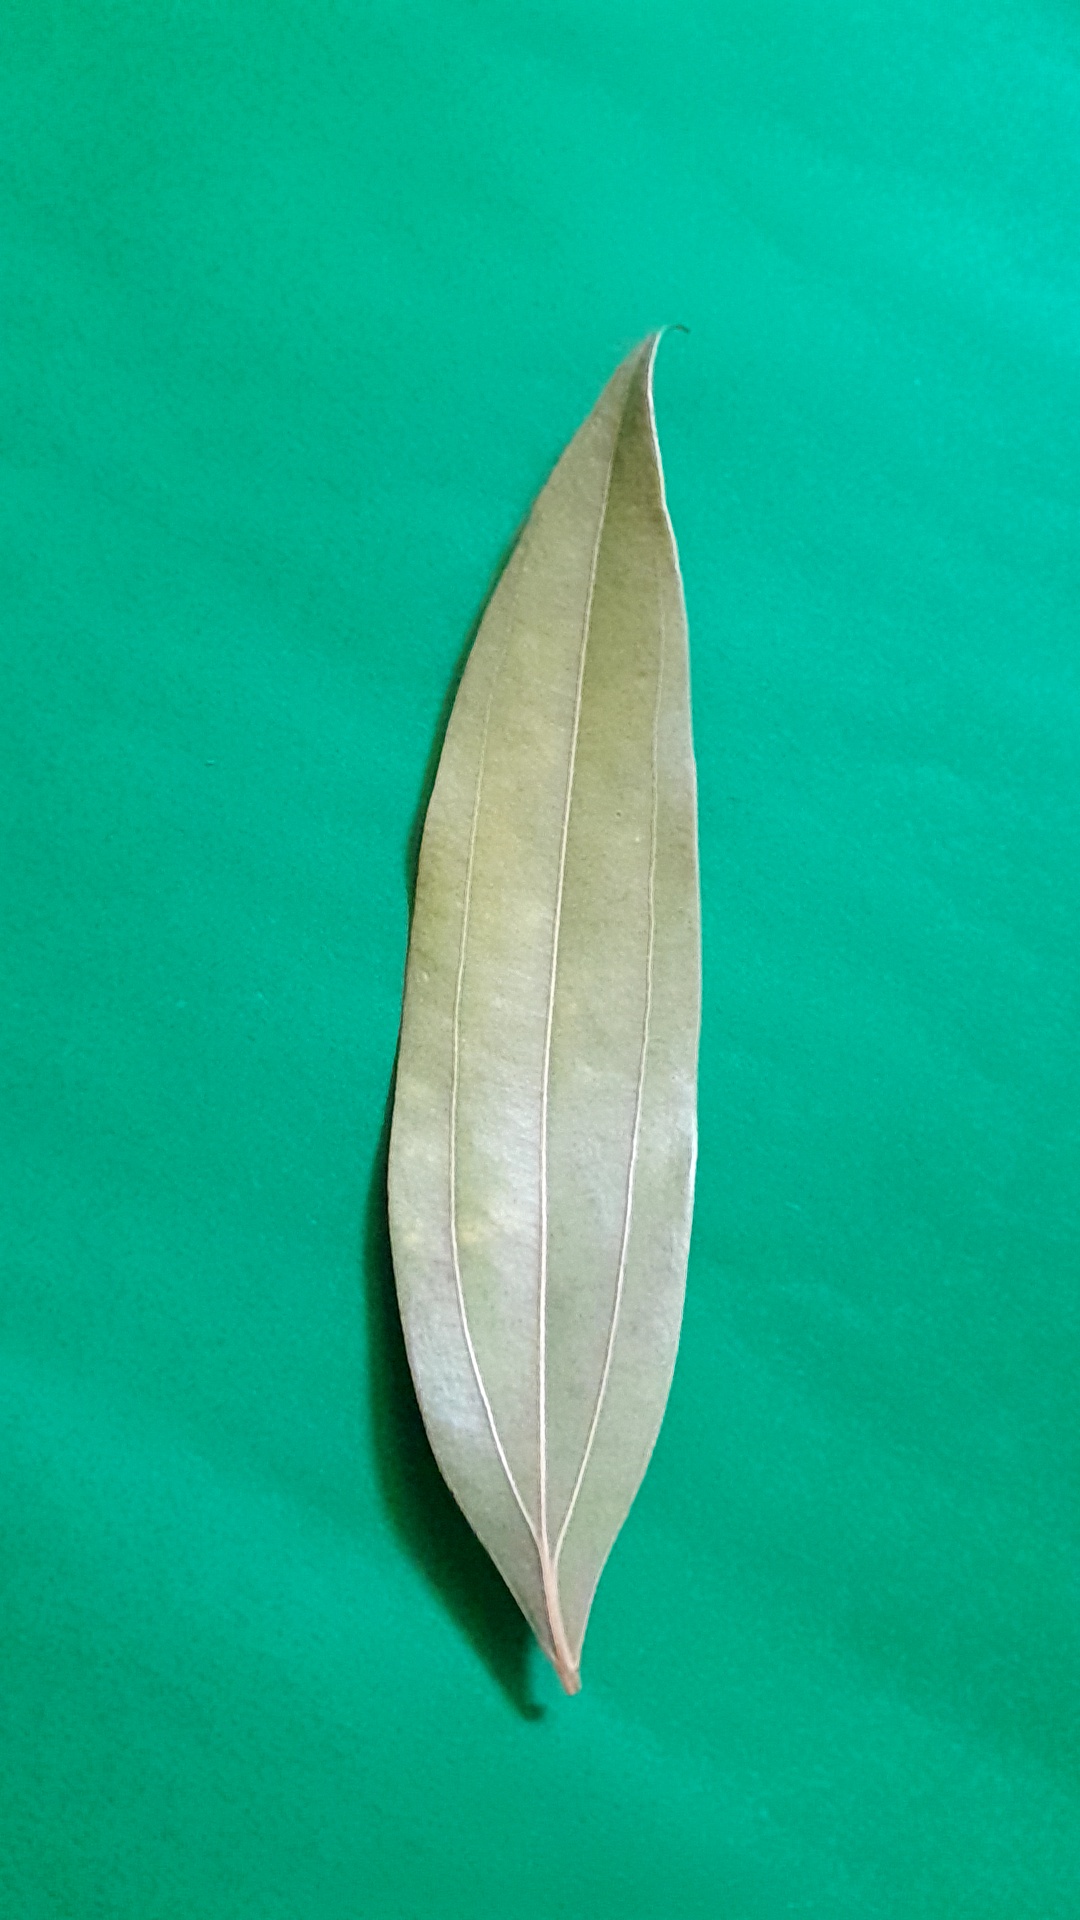
Label: Dry Leaf